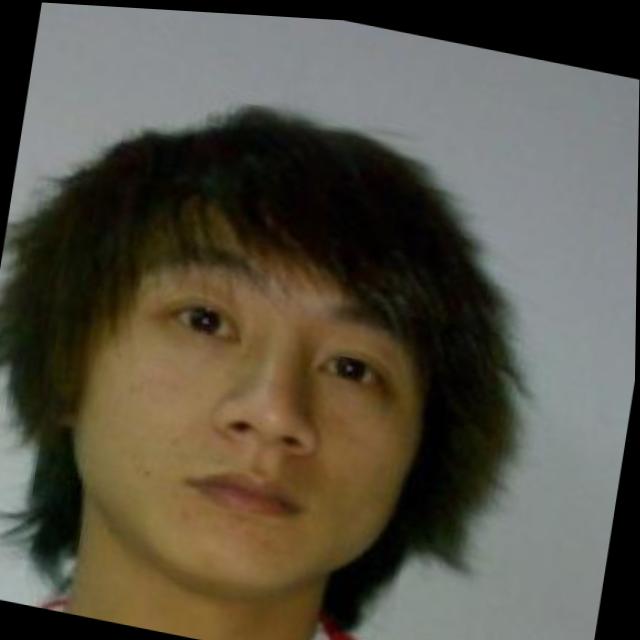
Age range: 21-44